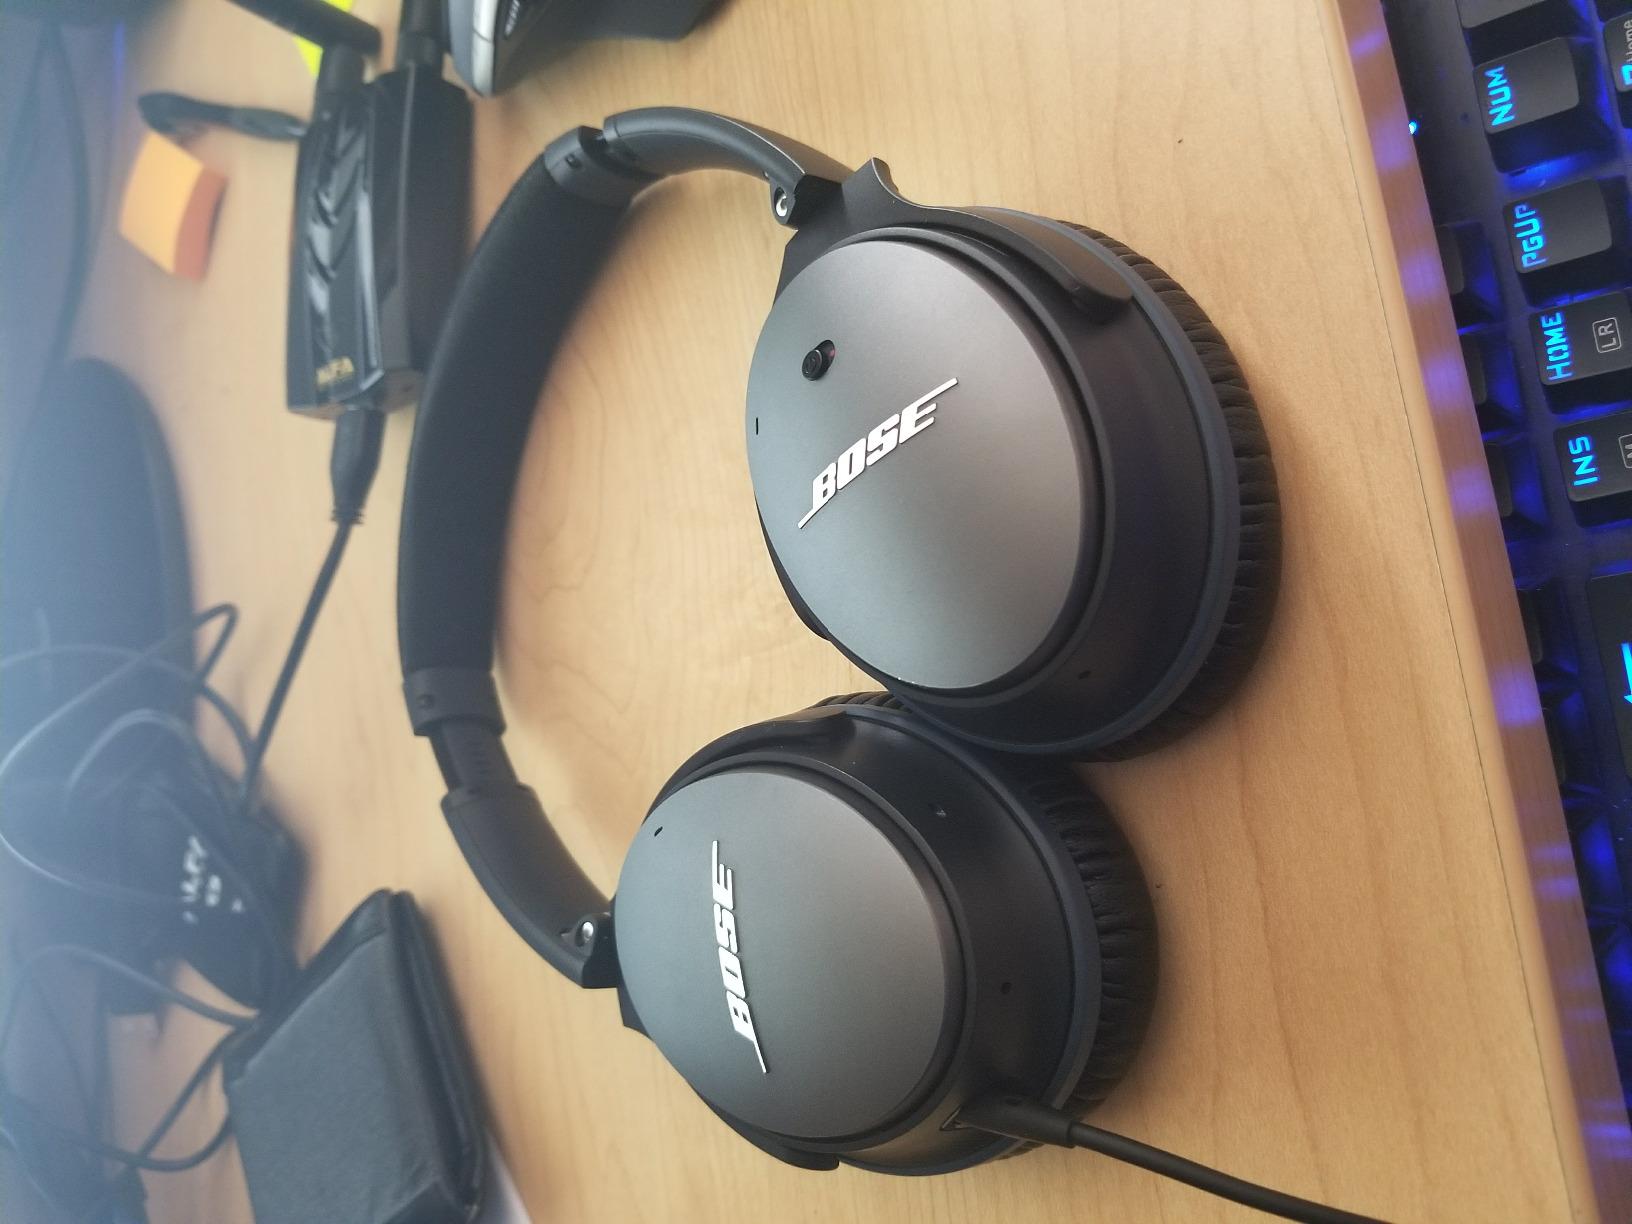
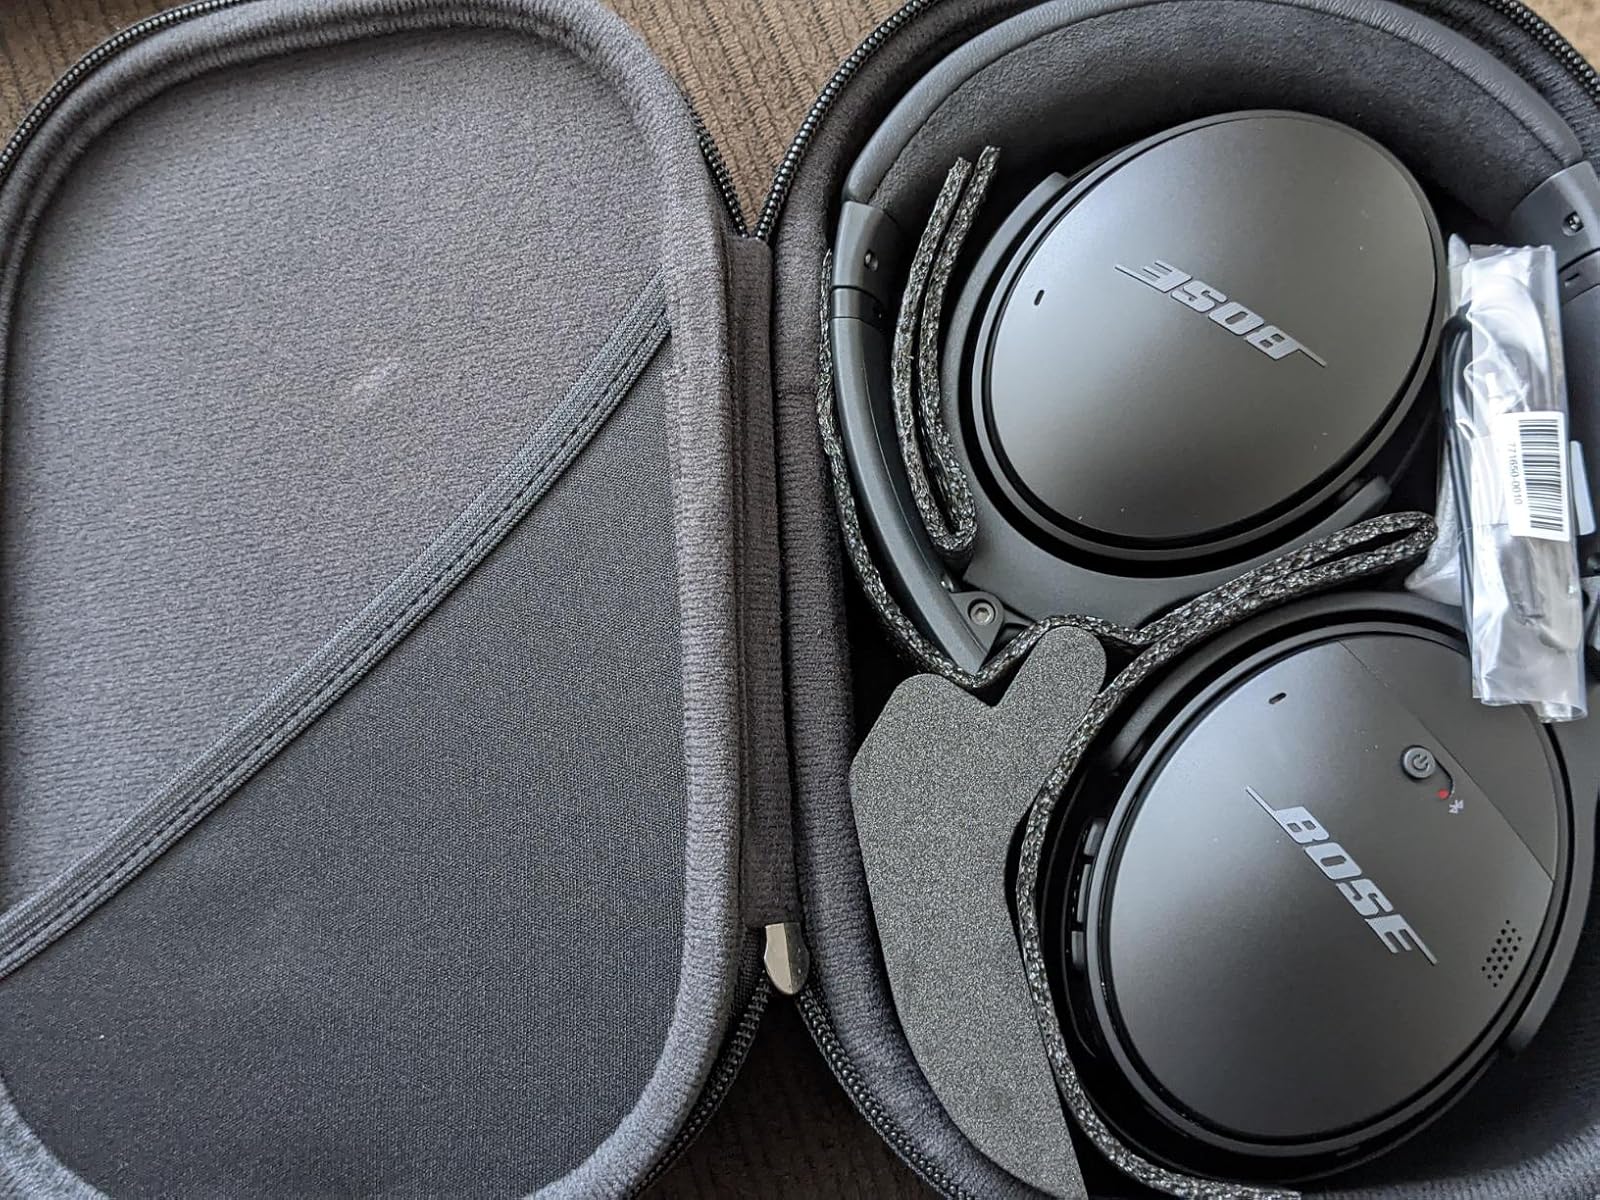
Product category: headphones
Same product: no